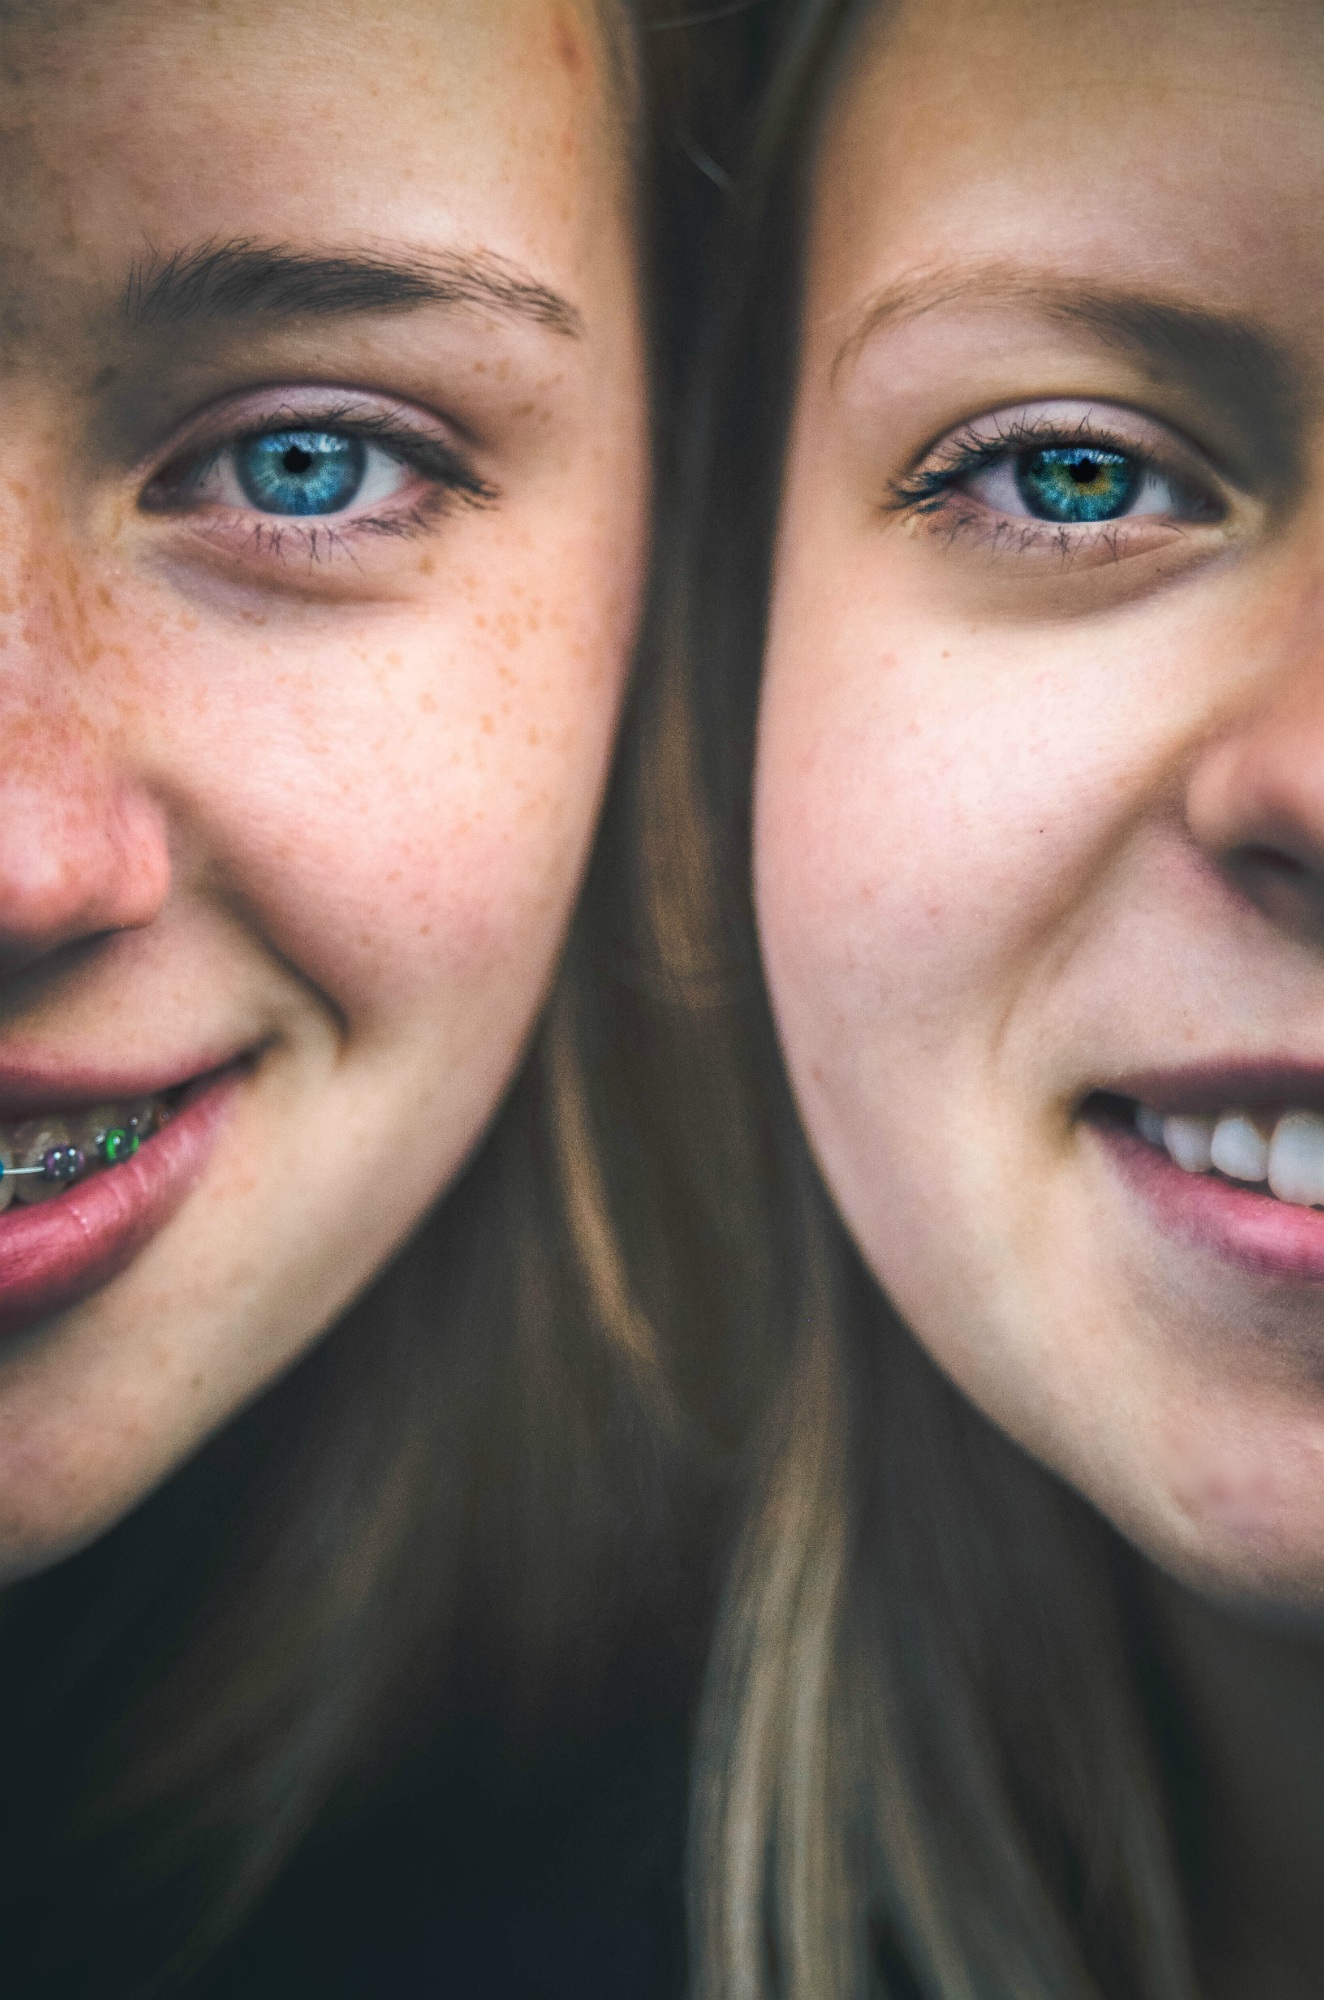
person, people, girl, woman, photography, view, female, portrait, model, red, color, blue, lady, facial expression, lip, smile, eyebrow, close up, human body, face, nose, eyes, girls, cheek, eye, head, skin, beauty, organ, views, emotion, brown hair, portrait photography